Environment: lab
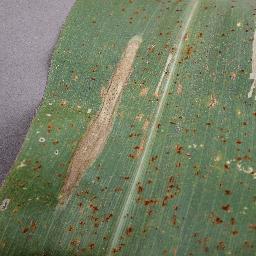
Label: northern_corn_leaf_blight